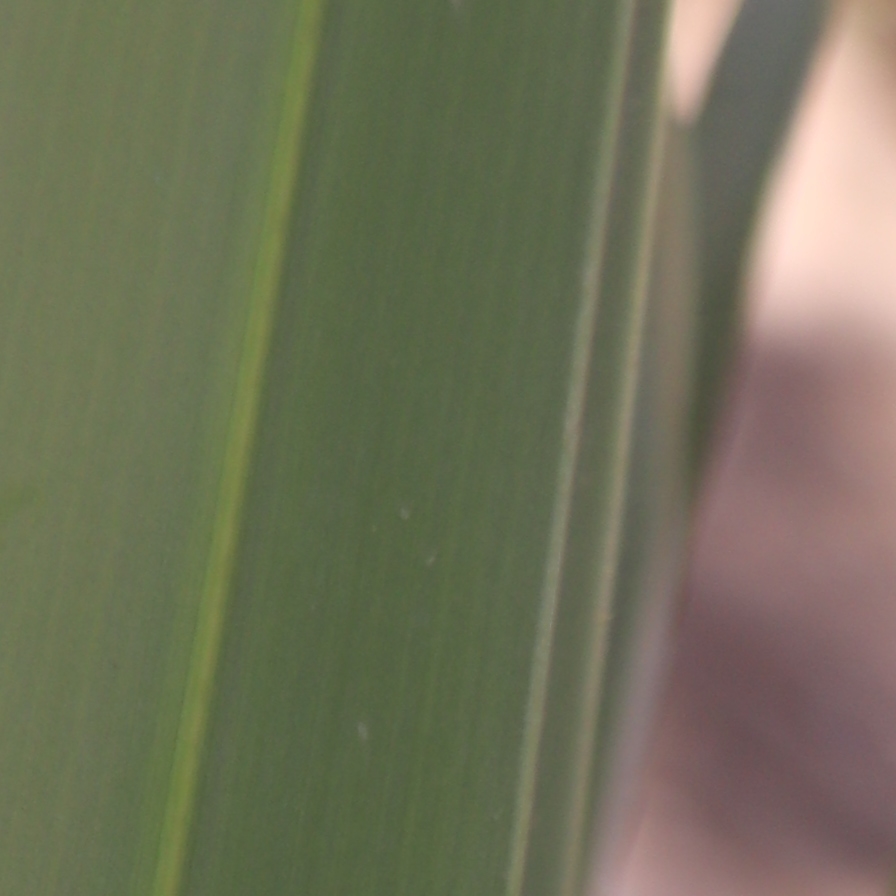
Label: Healthy